Wayne Radford (basketball)

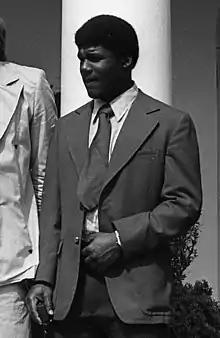
Radford in 1976

Wayne Radford (May 29, 1956 – January 10, 2021) was an American professional basketball player for the Indiana Pacers of the National Basketball Association (NBA). At 6'3" and 205 pounds, he played the guard position.